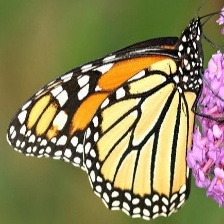
Species: VICEROY
Butterfly family (ImageNet category): monarch